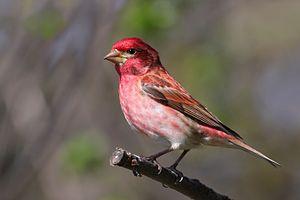
Le Roselin pourpré est une espèce de passereaux appartenant à la famille des Fringillidae.
Cette liste des oiseaux au Canada provient de Bird Checklists of the World en date du mois de juillet 2018.
Cette liste des espèces d'oiseaux au Québec recense les taxons de ce groupe observés dans cette province du Canada. Elle provient de l'American Ornithologist Union en date du mois de janvier 2019. Elle comprend 470 espèces dont :